Asexual reproduction

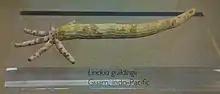
"Linckia guildingi" "comet", a starfish regrowing from a single arm

Vegetative propagation is a type of asexual reproduction found in plants where new individuals are formed without the production of seeds or spores and thus without syngamy or meiosis. Examples of vegetative reproduction include the formation of miniaturized plants called plantlets on specialized leaves, for example in kalanchoe ("Bryophyllum daigremontianum") and many produce new plants from rhizomes or stolon (for example in strawberry). Some plants reproduce by forming bulbs or tubers, for example tulip bulbs and "Dahlia" tubers. In these examples, all the individuals are clones, and the clonal population may cover a large area.